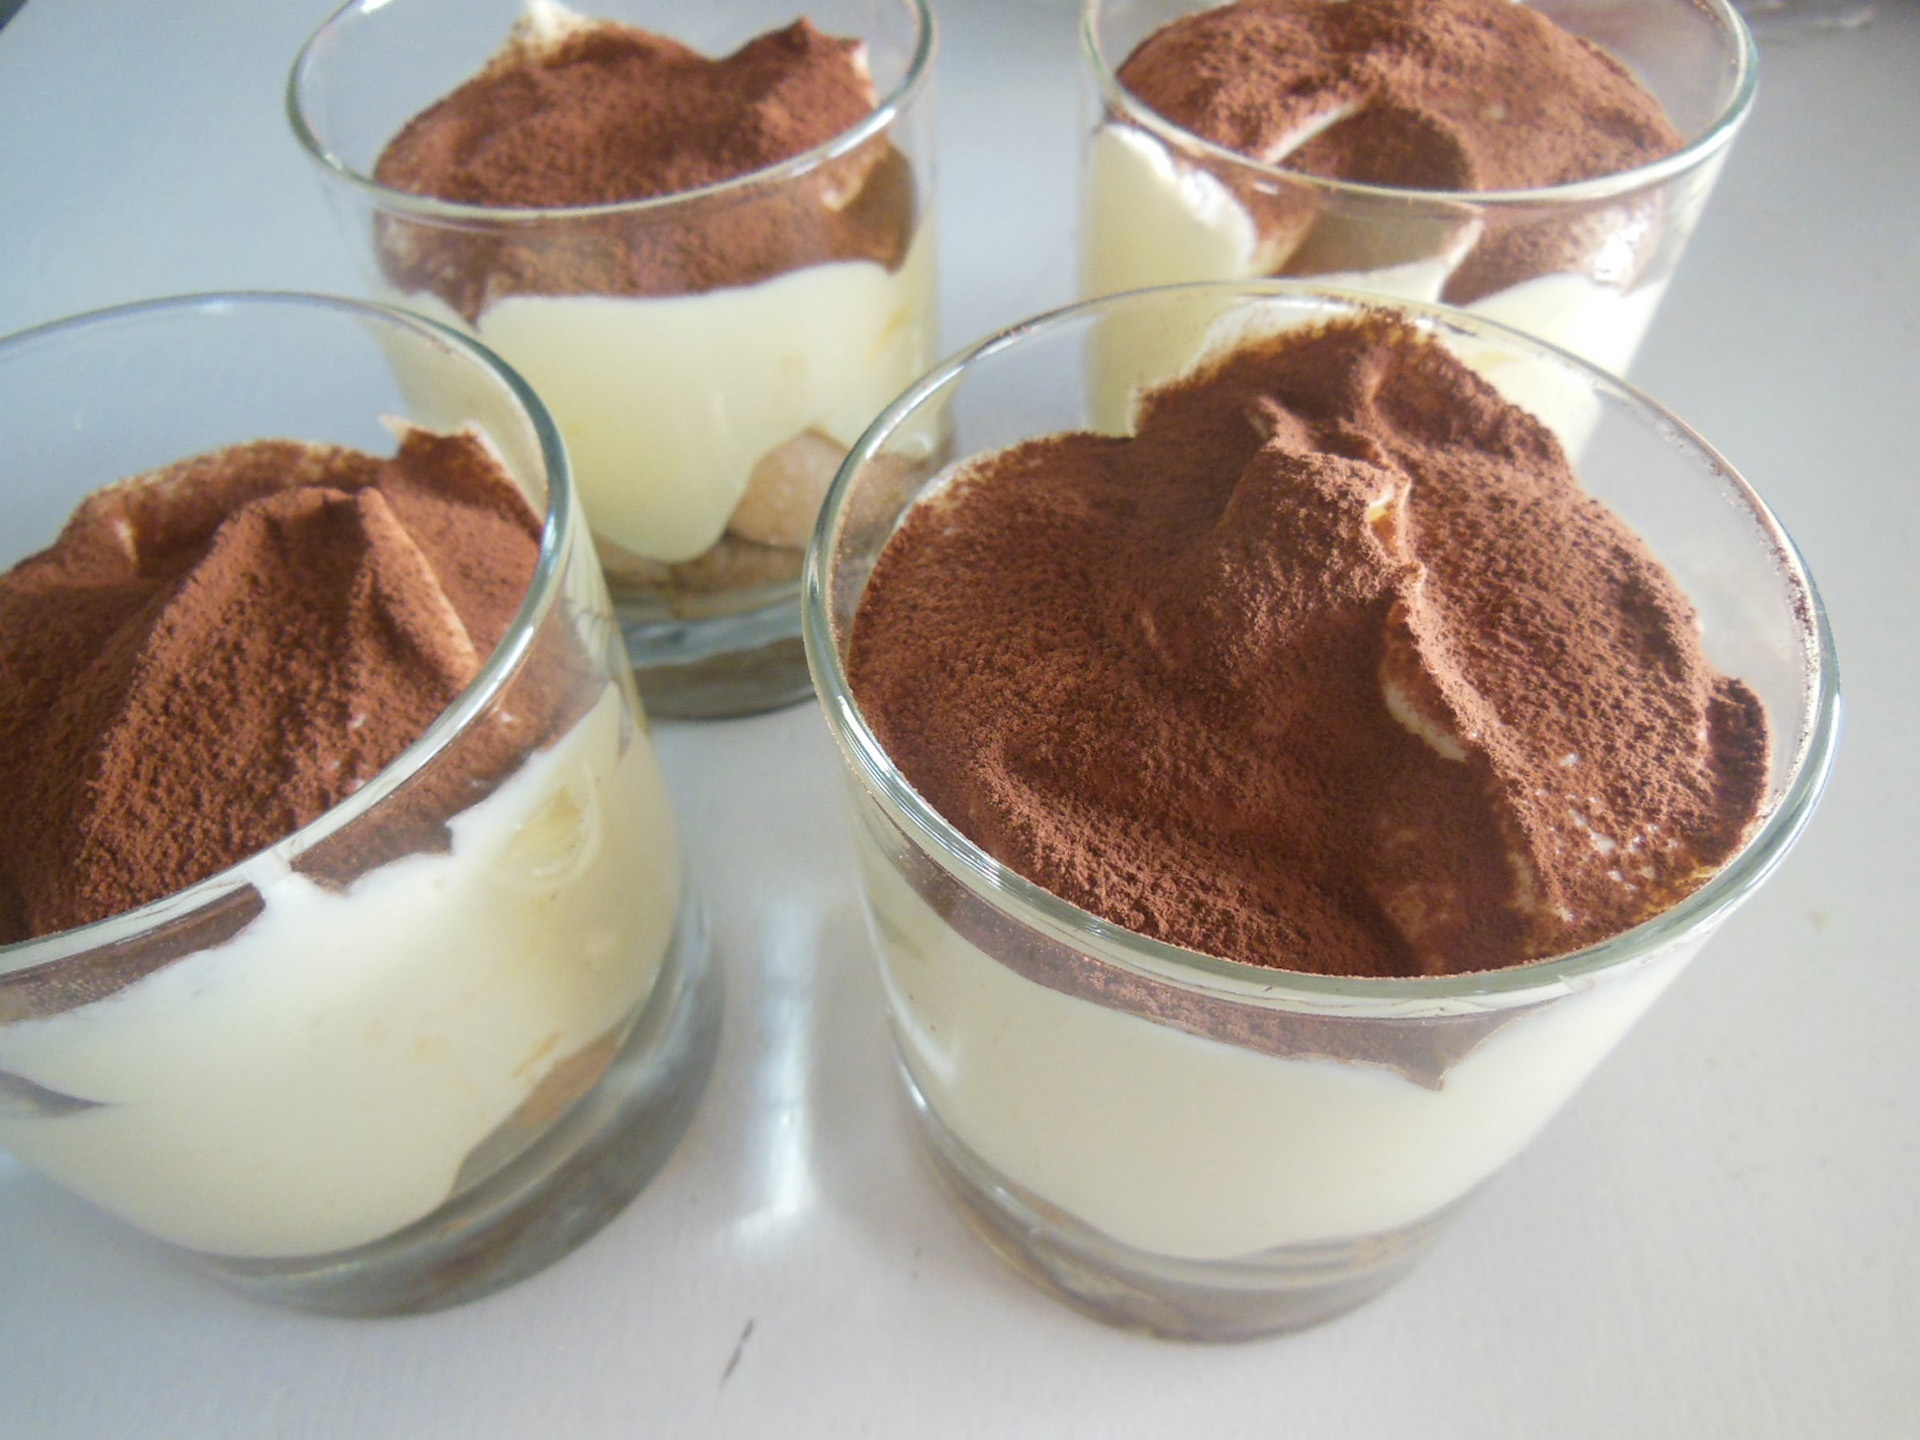
sweet, dish, food, chocolate, ice cream, dessert, cuisine, dairy product, mousse, italian, souffle, chocolate pudding, tiramisu, chocolate ice cream, mascarpone, chocolate powder, ladyfingers